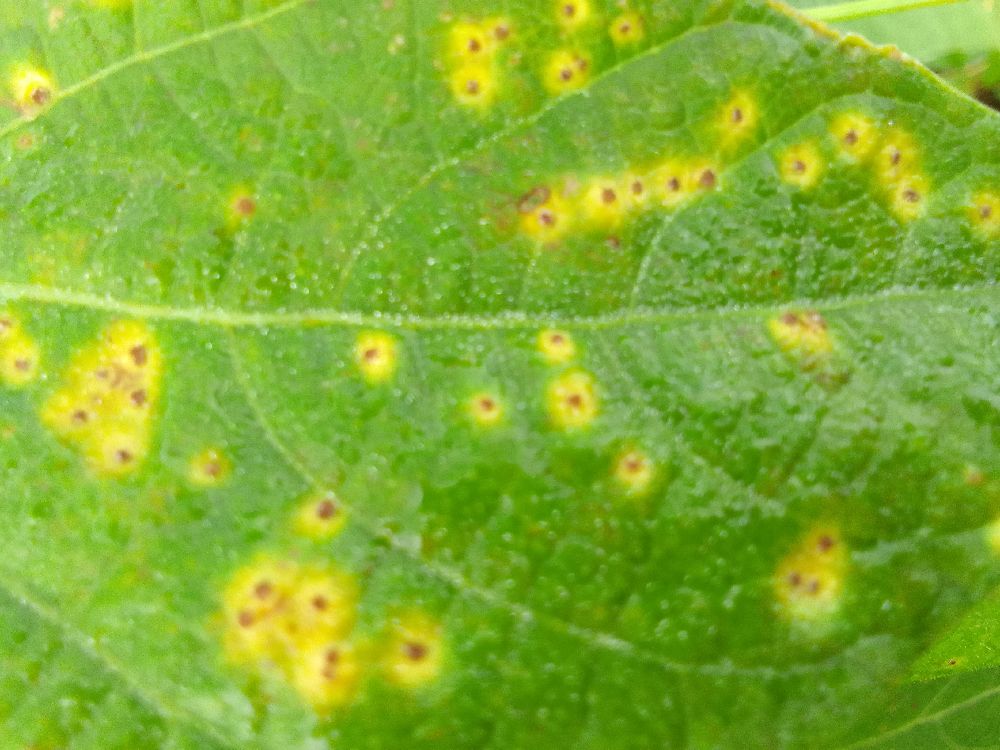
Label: rust